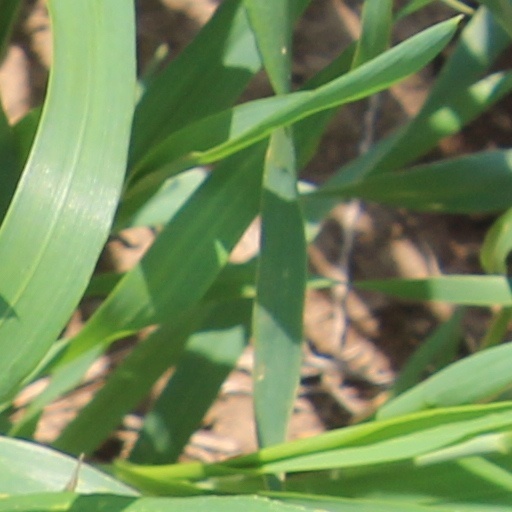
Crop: wheat